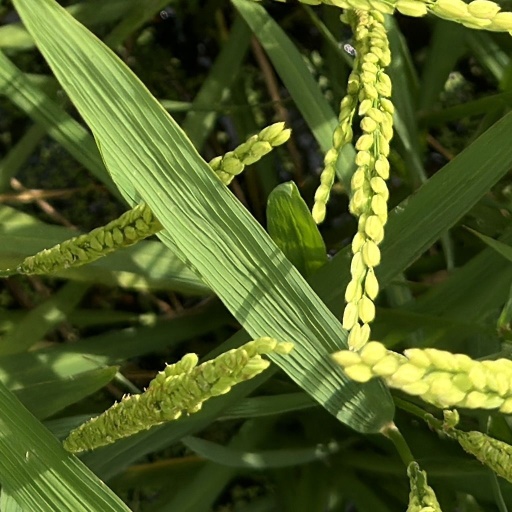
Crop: rice